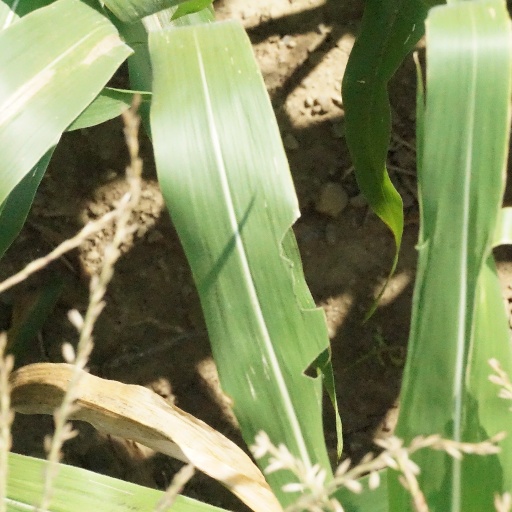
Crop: maize; corn